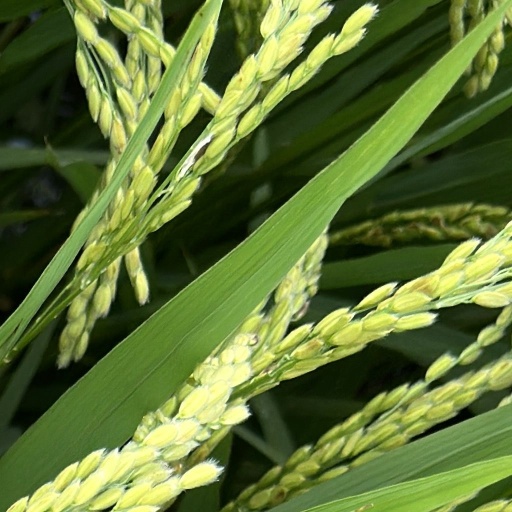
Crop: rice